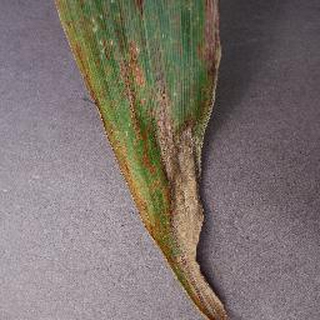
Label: corn_northern_leaf_blight